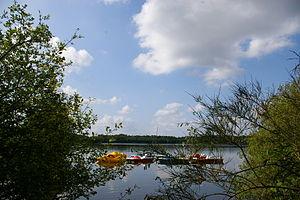
Mézangers est une commune française, située dans le département de la Mayenne en région Pays de la Loire, peuplée de 657 habitants.